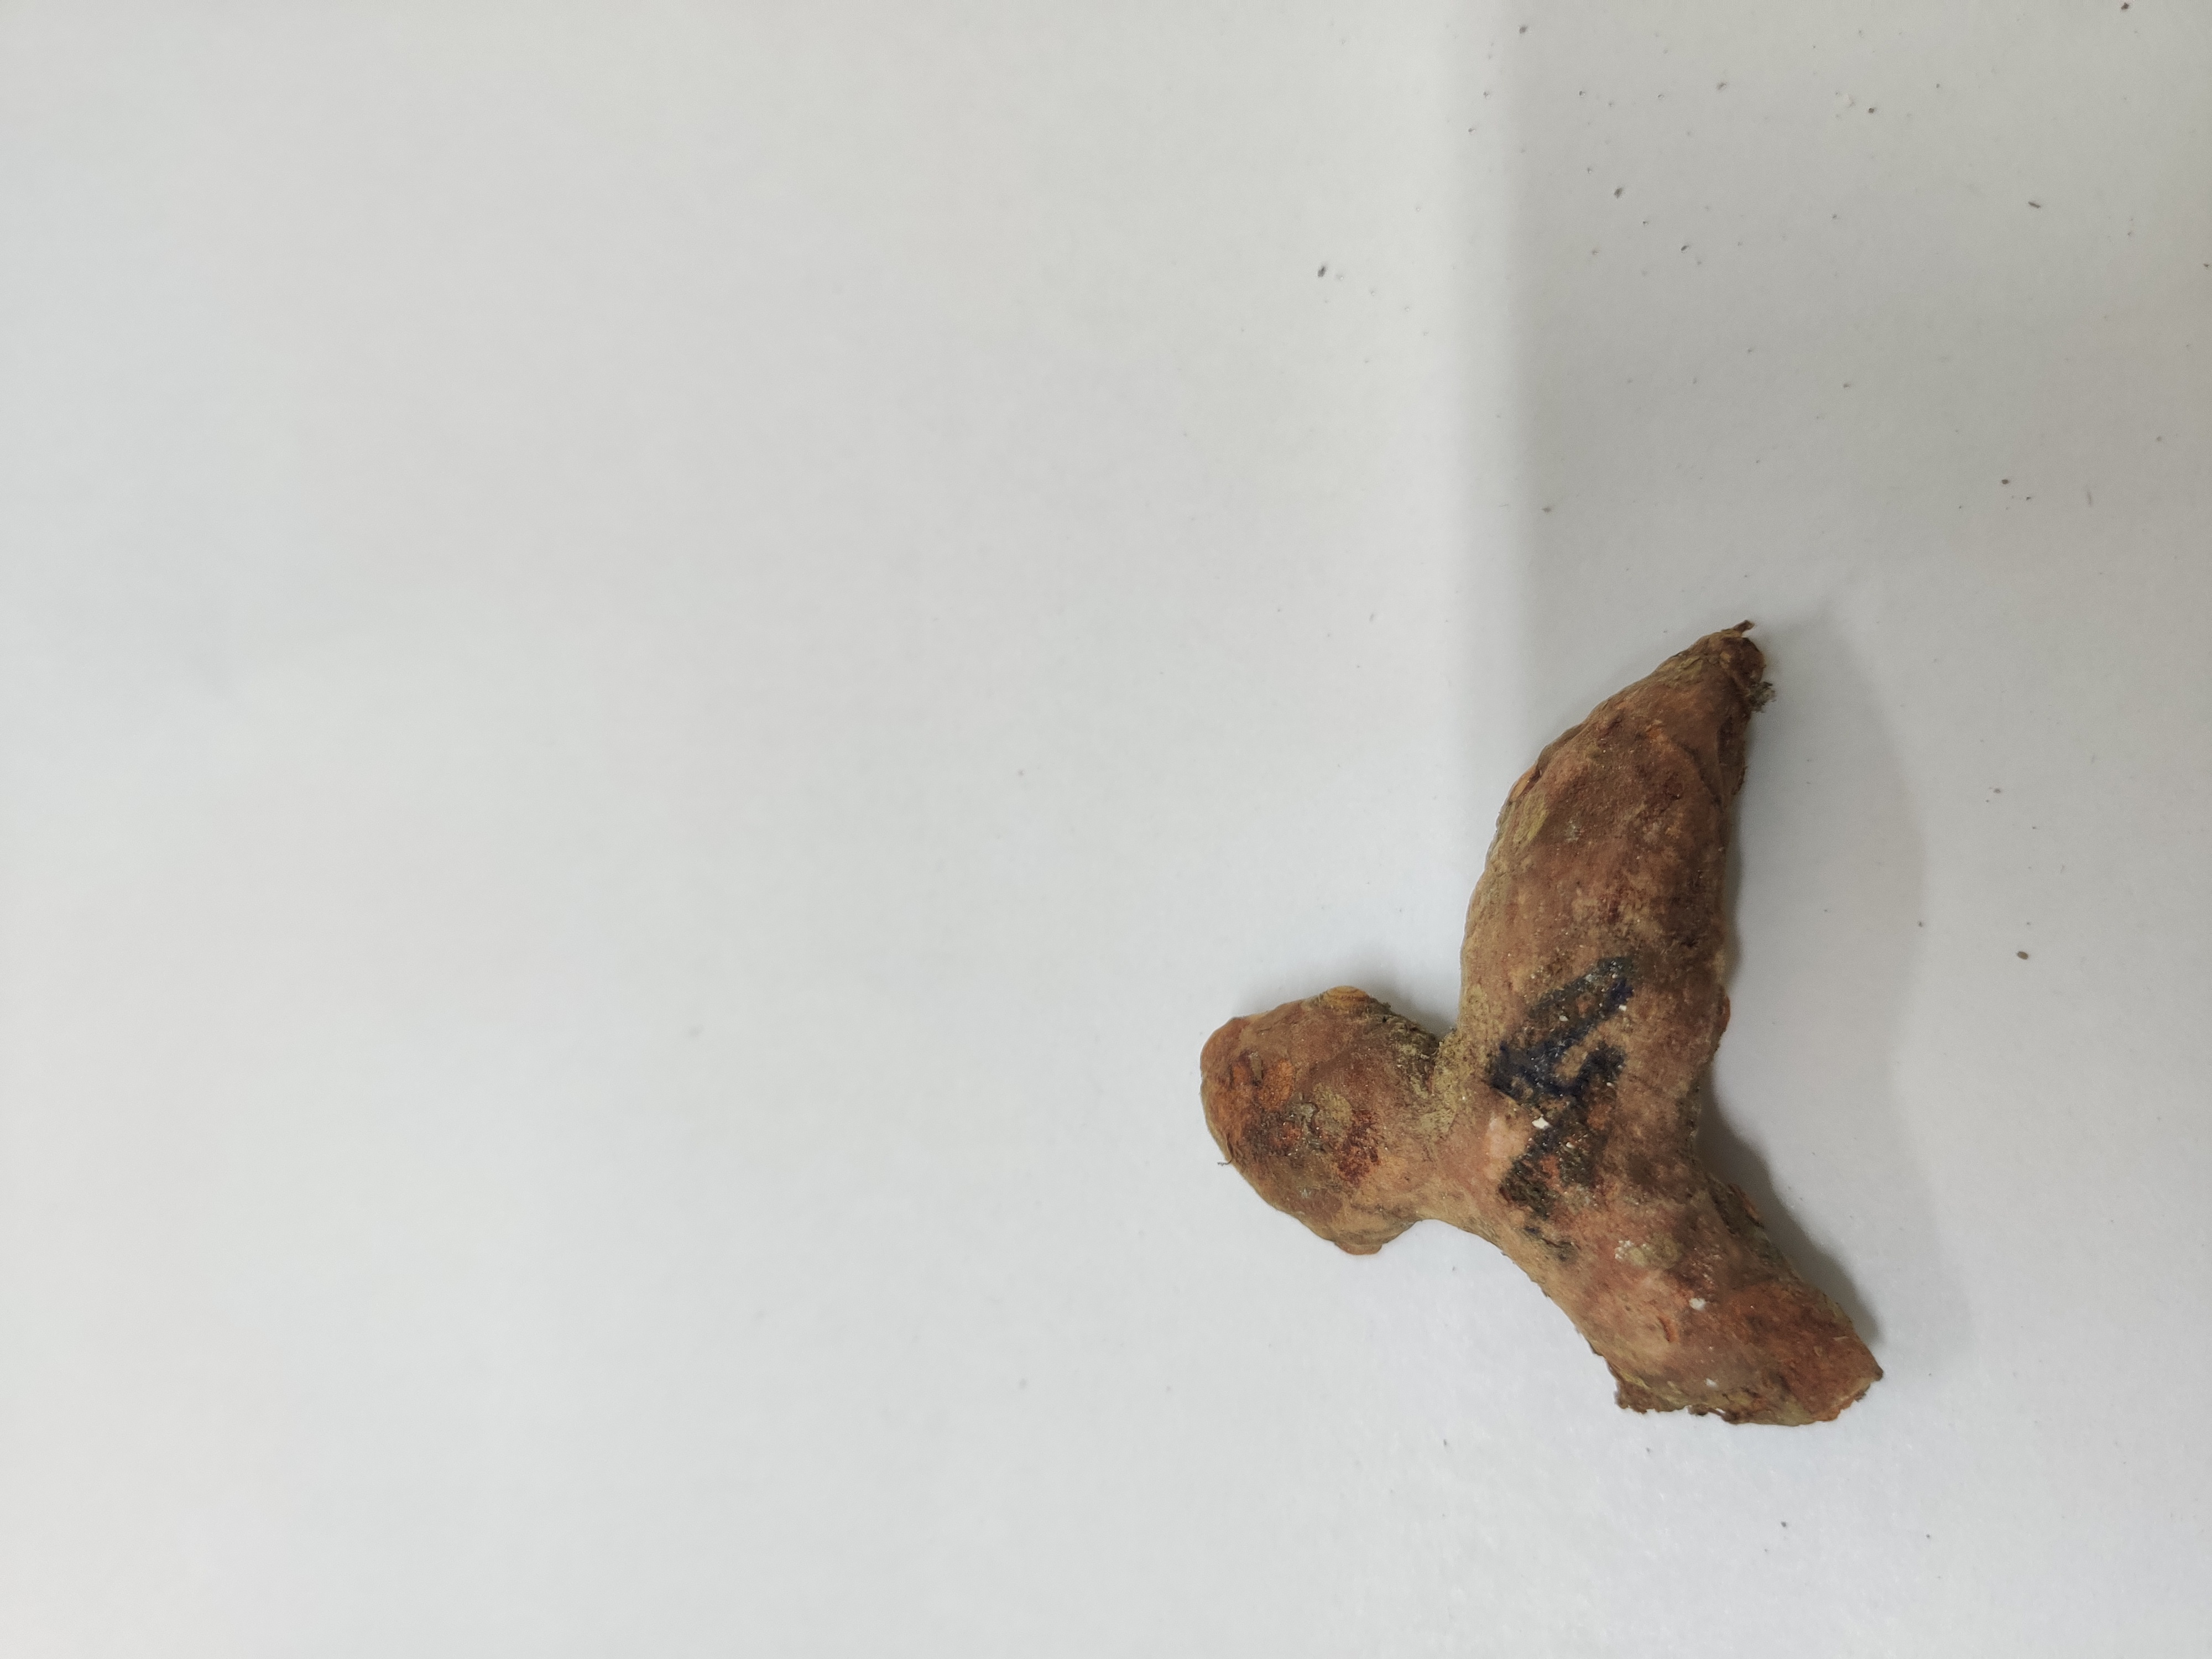
Crop: Turmeric
Condition: Severely Damaged